Close Up (TV programme)

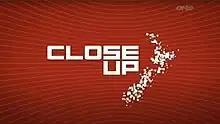
Title card, 2010

Close Up is a half-hour-long New Zealand current affairs programme produced by Television New Zealand. The programme aired at 7 pm weeknights (straight after "One News") on TV ONE and was presented in its final years by Mark Sainsbury. The last edition was broadcast on 30 November 2012. "Seven Sharp", a current affairs show aimed at a younger audience, took its place in 2013.